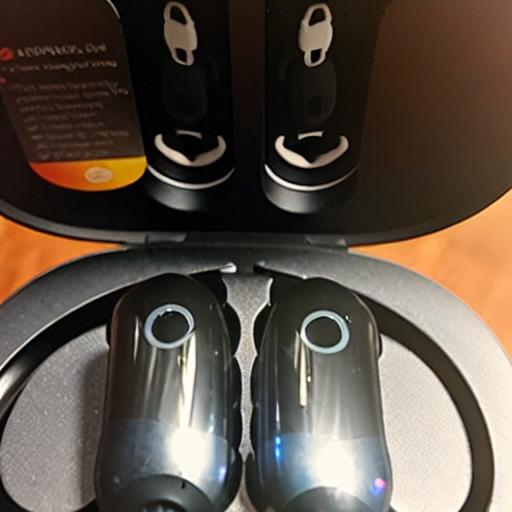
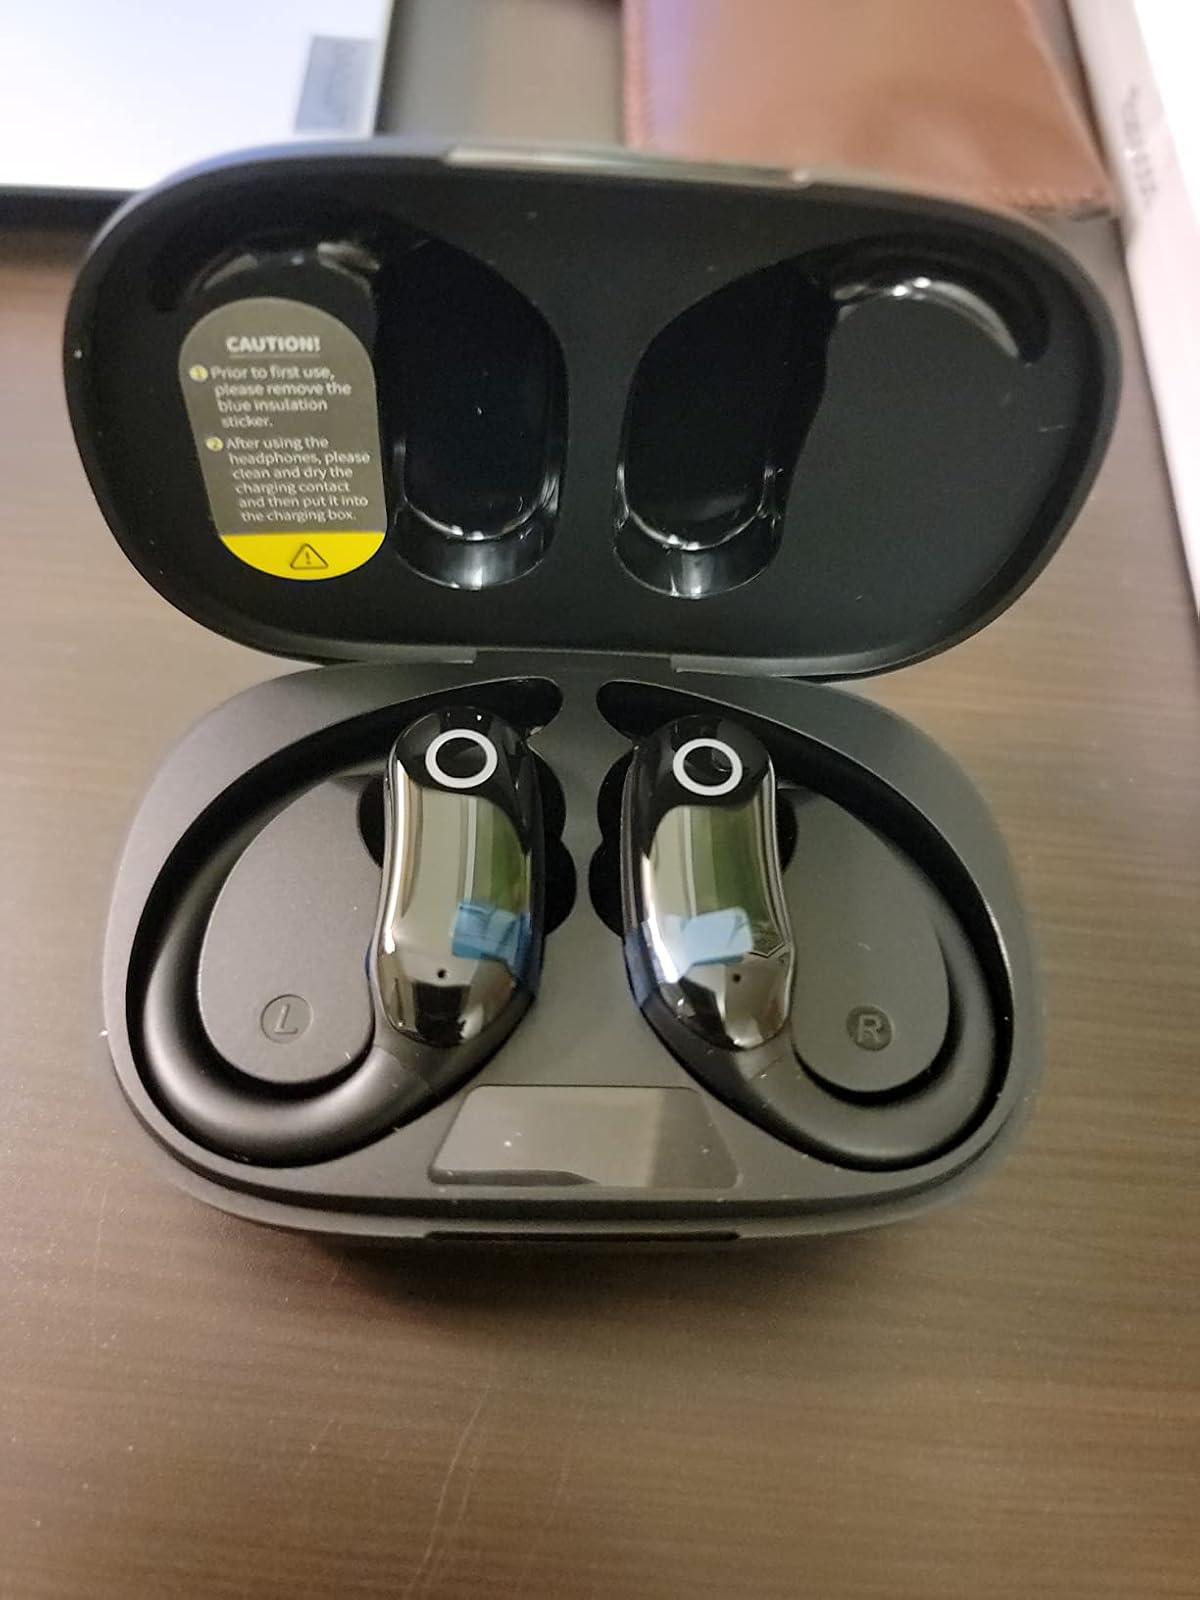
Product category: earbuds
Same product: no